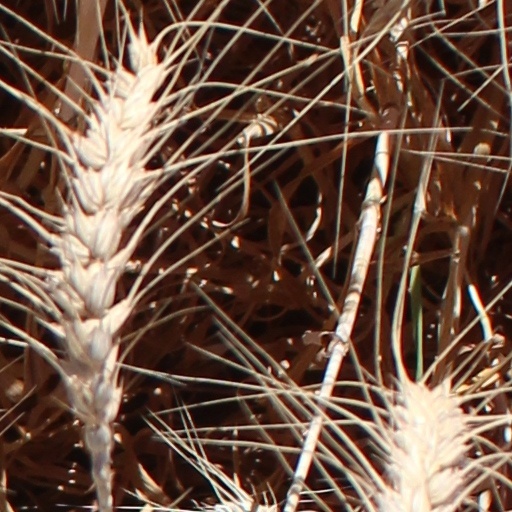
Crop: wheat